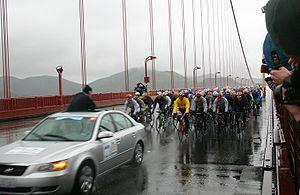
La 4ᵉ édition du Tour de Californie a eu lieu du 14 au 22 février 2009. La victoire est revenue à l'Américain Levi Leipheimer pour la troisième fois.